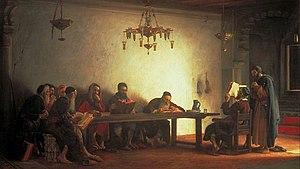
Les juifs arabes sont des juifs qui s'inscrivent dans l'espace linguistique et culturel arabe. Ils sont dans certains cas issus de populations autochtones établies avant la conquête arabo-musulmane dans les régions qui deviendront arabes par la suite, et leur présence y est alors bimillénaire, comme au Yémen, en Irak et en Égypte. Dans d'autres cas, ils descendent des juifs séfarades expulsés d'Espagne en 1492, qui se sont exilés en Afrique du Nord et dans d'autres parties de l'Empire ottoman. Ils ont coexisté et coexistent encore pour certains d'entre eux, avec des musulmans et des chrétiens arabes. Cependant la création de l'État d'Israël en 1948 et les différents conflits israélo-arabes conduisent à un exode massif des juifs des pays arabes et musulmans.